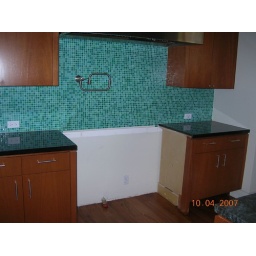
The Viking stove in sitting on the upper deck area because of the resurfacing of the floors